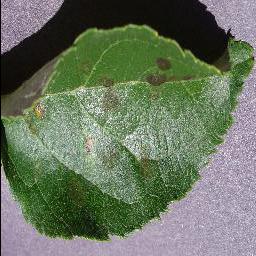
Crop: apple
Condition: scab